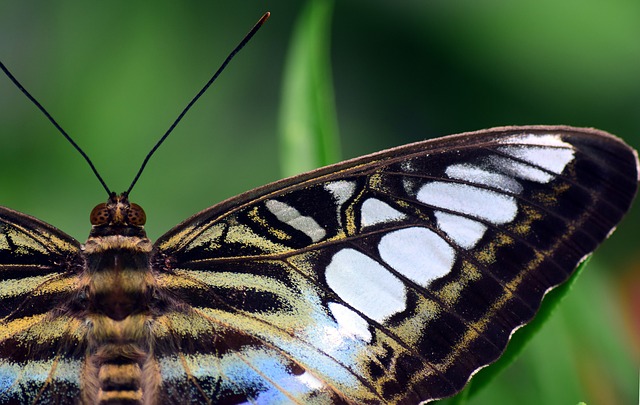
Label: farfalla